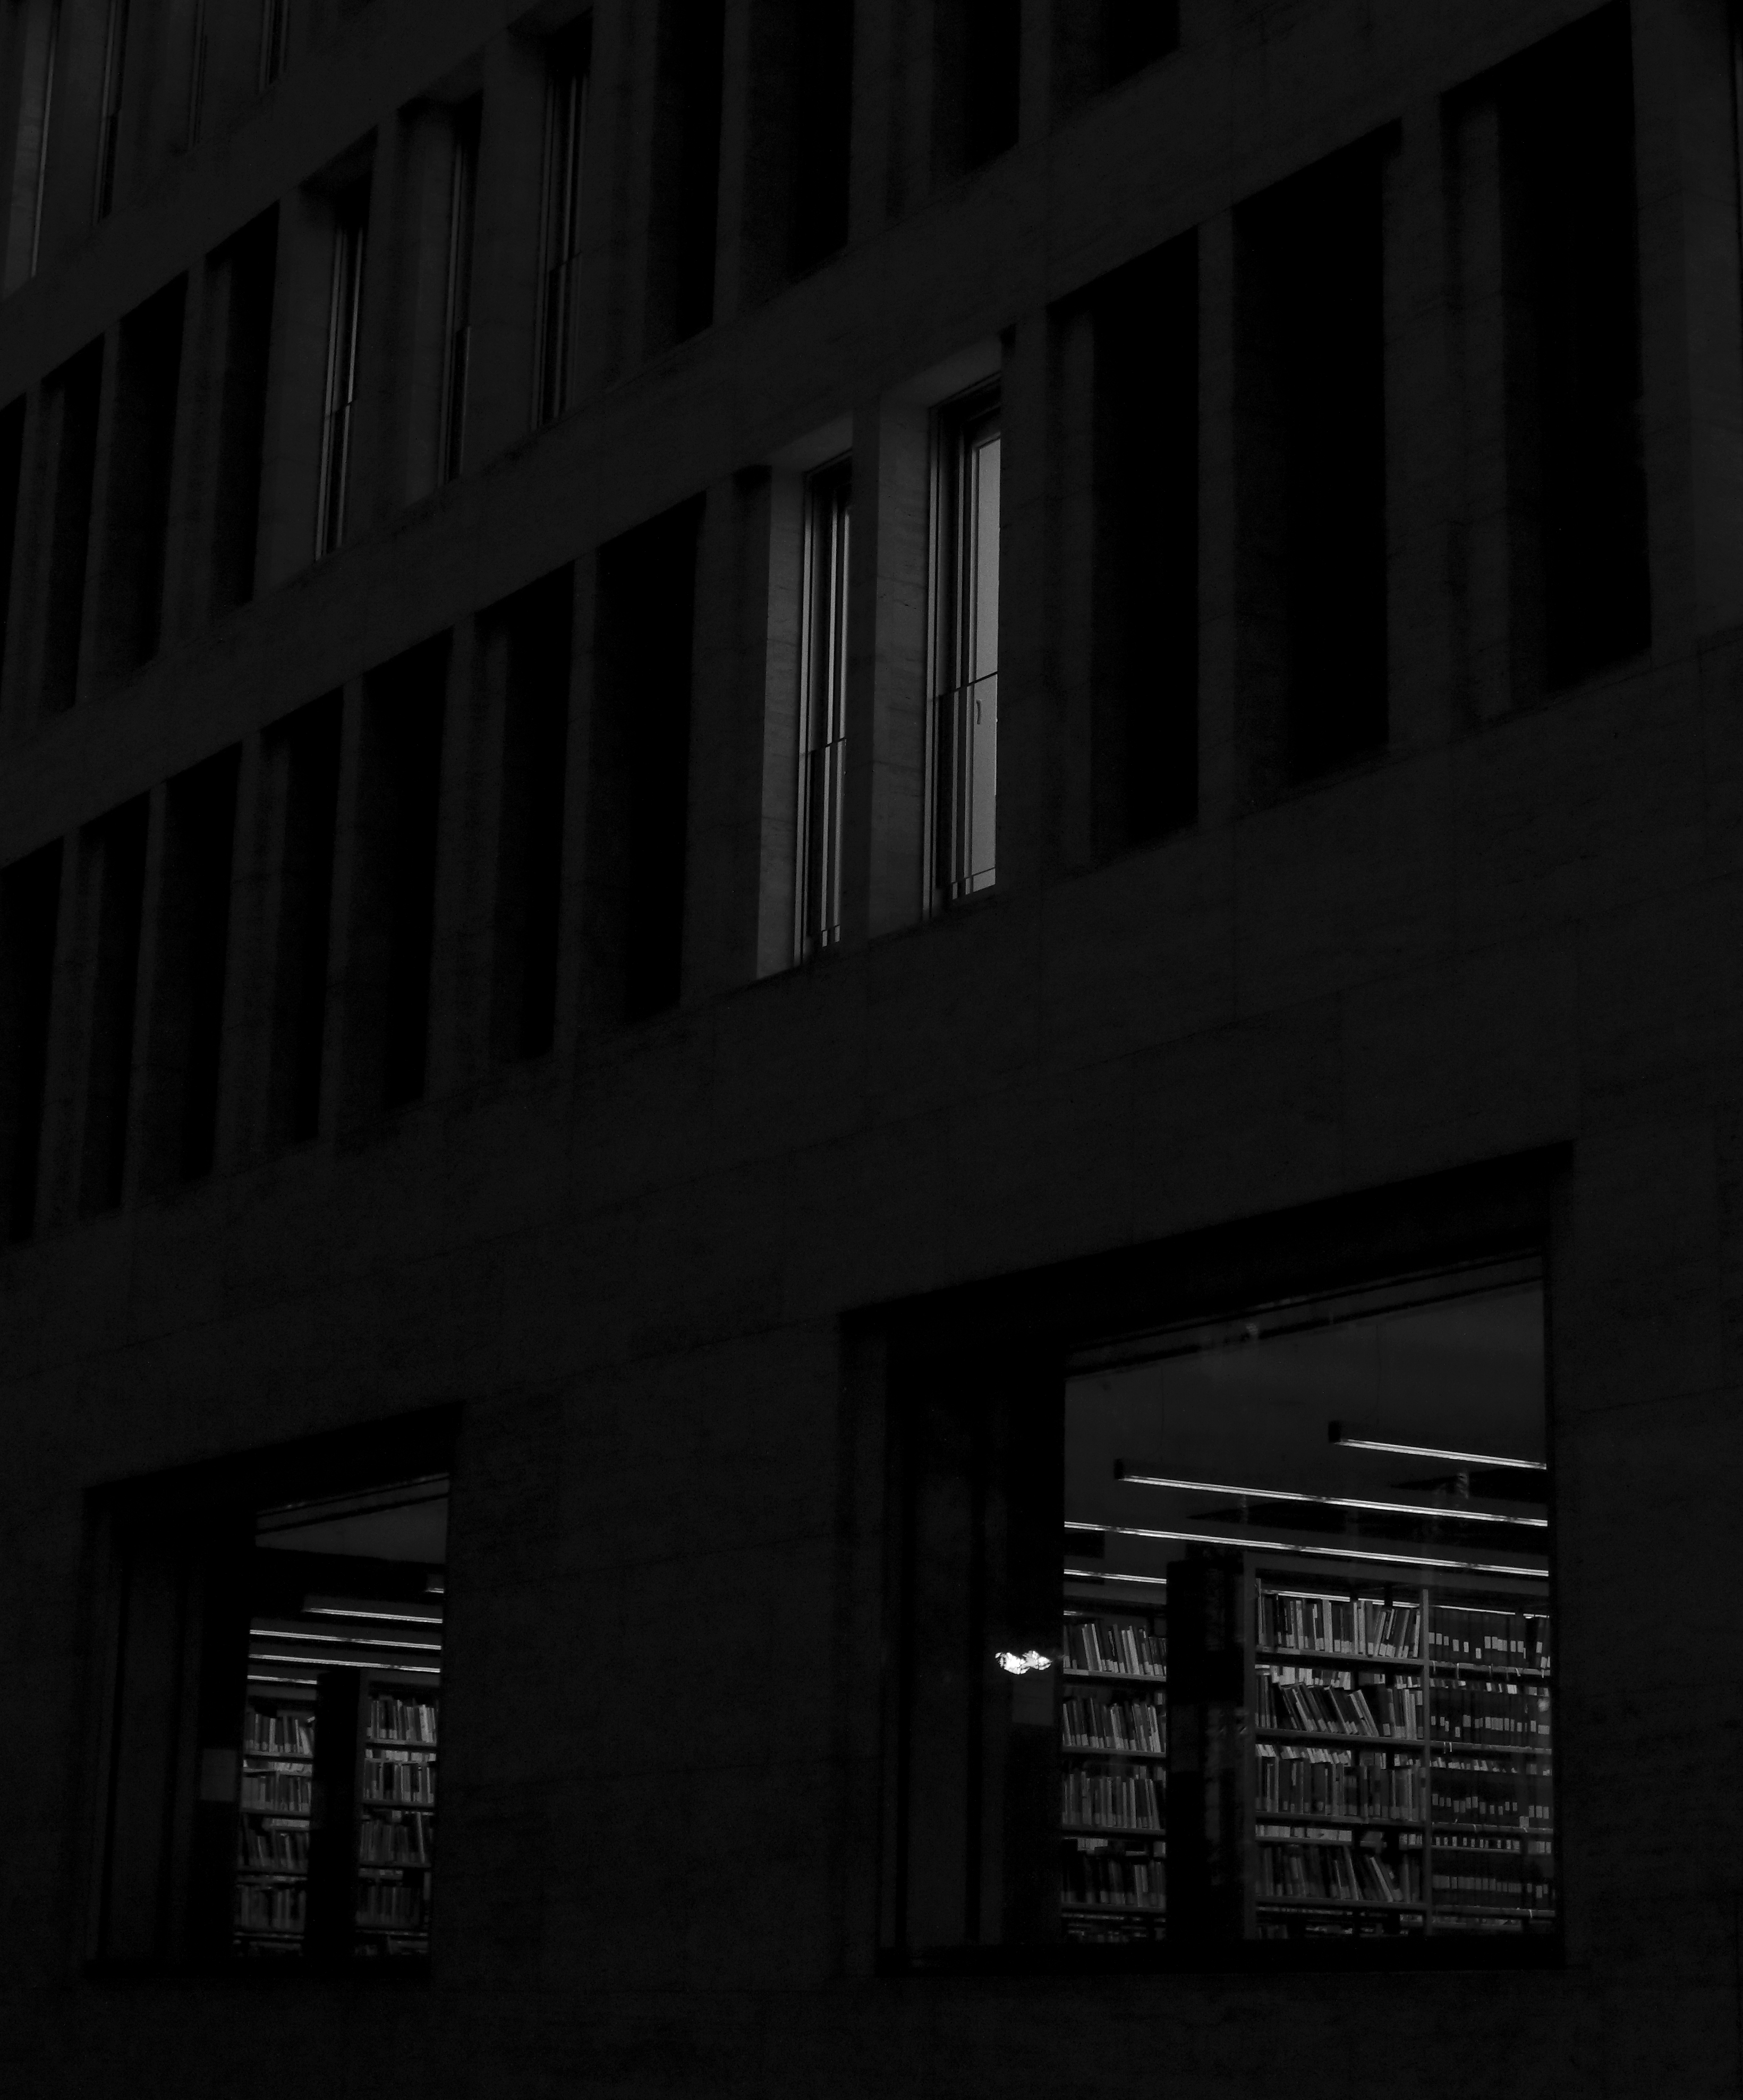
light, black and white, white, night, house, window, building, line, shadow, darkness, black, monochrome, bw, blackandwhite, blackwhite, library, university, germany, alemania, allemagne, fenster, sw, schwarzweiss, schwarzweis, shape, frankfurtmain, frankfurtammain, frankfurtam, frankfurtamain, germania, hesse, hassia, hessen, frankfurt, schwarzweissfotografie, schwarzweisfotografie, bibliothek, geb ude, universit t, johannwolfganggoetheuniversit t, monochrome photography, film noir